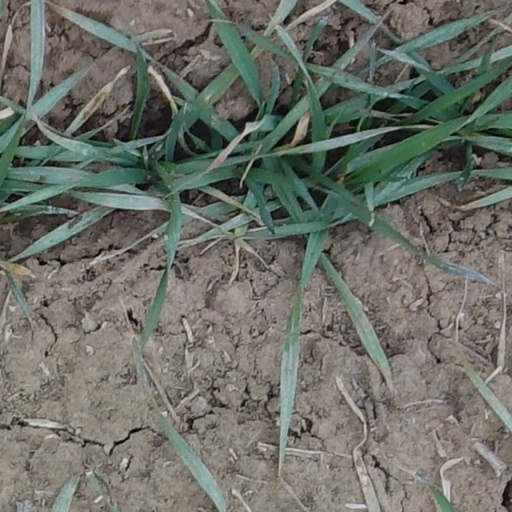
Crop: wheat